Kinsale A.F.C.

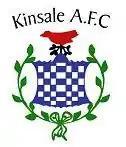
Kinsale A.F.C. logo

Kinsale Association Football Club is a soccer club situated in the town of Kinsale, near the historical site of Charles Fort and within approximately 18 miles from Cork City, Ireland. Their senior men's team competes in the Munster Senior League and, as of May 2025, plays in the Senior Second Division, the fifth tier on the Irish football pyramid.